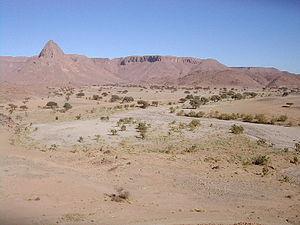
Oued Algérie. Au centre la partie plus claire est le lit de l'oued. La végétation se rassemble sur les rives, voire dans le lit de l'oued.